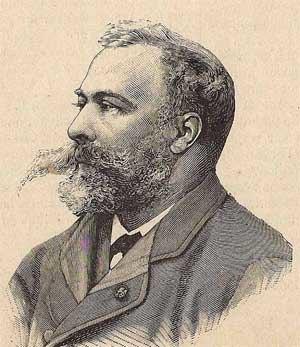
Florent Willems, né à Liège le 8 janvier 1823 et mort à Neuilly-sur-Seine le 23 octobre 1905, est un peintre belge.